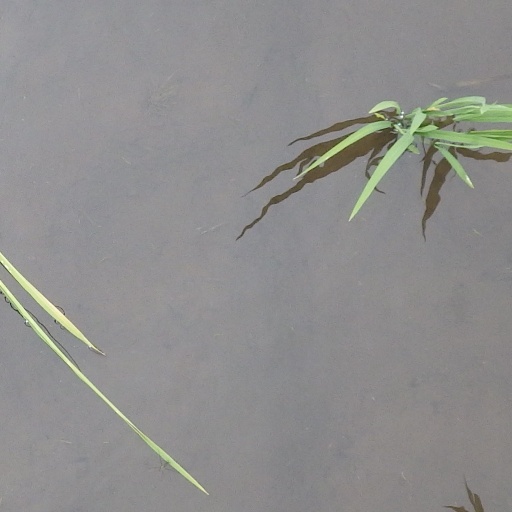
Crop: rice